Folly Farm, Barnet

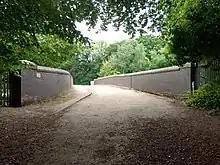
Greenwood-Folly Farm Bridge (far left on map) looking west

Folly Farm, originally Folly House, on the southern edge of Monken Hadley Common, was a farm that dated from 1686 and became a popular recreation site in the early 20th century. The site is now occupied by the Jewish Community Secondary School.